Pastoral

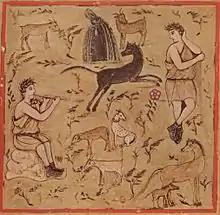
Georgics Book III, "Shepherd with Flocks", Vergil (Vatican Library)

Hesiod's "Works and Days" presents a 'golden age' when people lived together in harmony with nature. This Golden Age shows that even before the Alexandrian age, ancient Greeks had sentiments of an ideal pastoral life that they had already lost. This is the first example of literature that has pastoral sentiments and may have begun the pastoral tradition. Ovid's "Metamorphoses" is much like the "Works and Days" with the description of ages (golden, silver, bronze, iron, and human) but with more ages to discuss and less emphasis on the gods and their punishments. In this artificially constructed world, nature acts as the main punisher. Another example of this perfect relationship between man and nature is evident in the encounter of a shepherd and a goatherd who meet in the pastures in Theocritus' poem "Idylls 1".